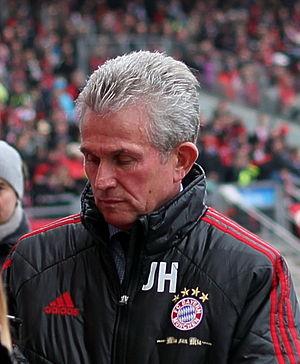
L'histoire du Bayern Munich commence en 1900. Le club accède à l'élite en 1965, deux ans après la création de la Bundesliga. À ce moment-là, le grand club munichois est le TSV Munich 1860 ce qui donne lieu à des derbys de haute qualité. Mais il se fait très vite remarquer et dépasse son rival, notamment en coupes d'Europe et en championnat.